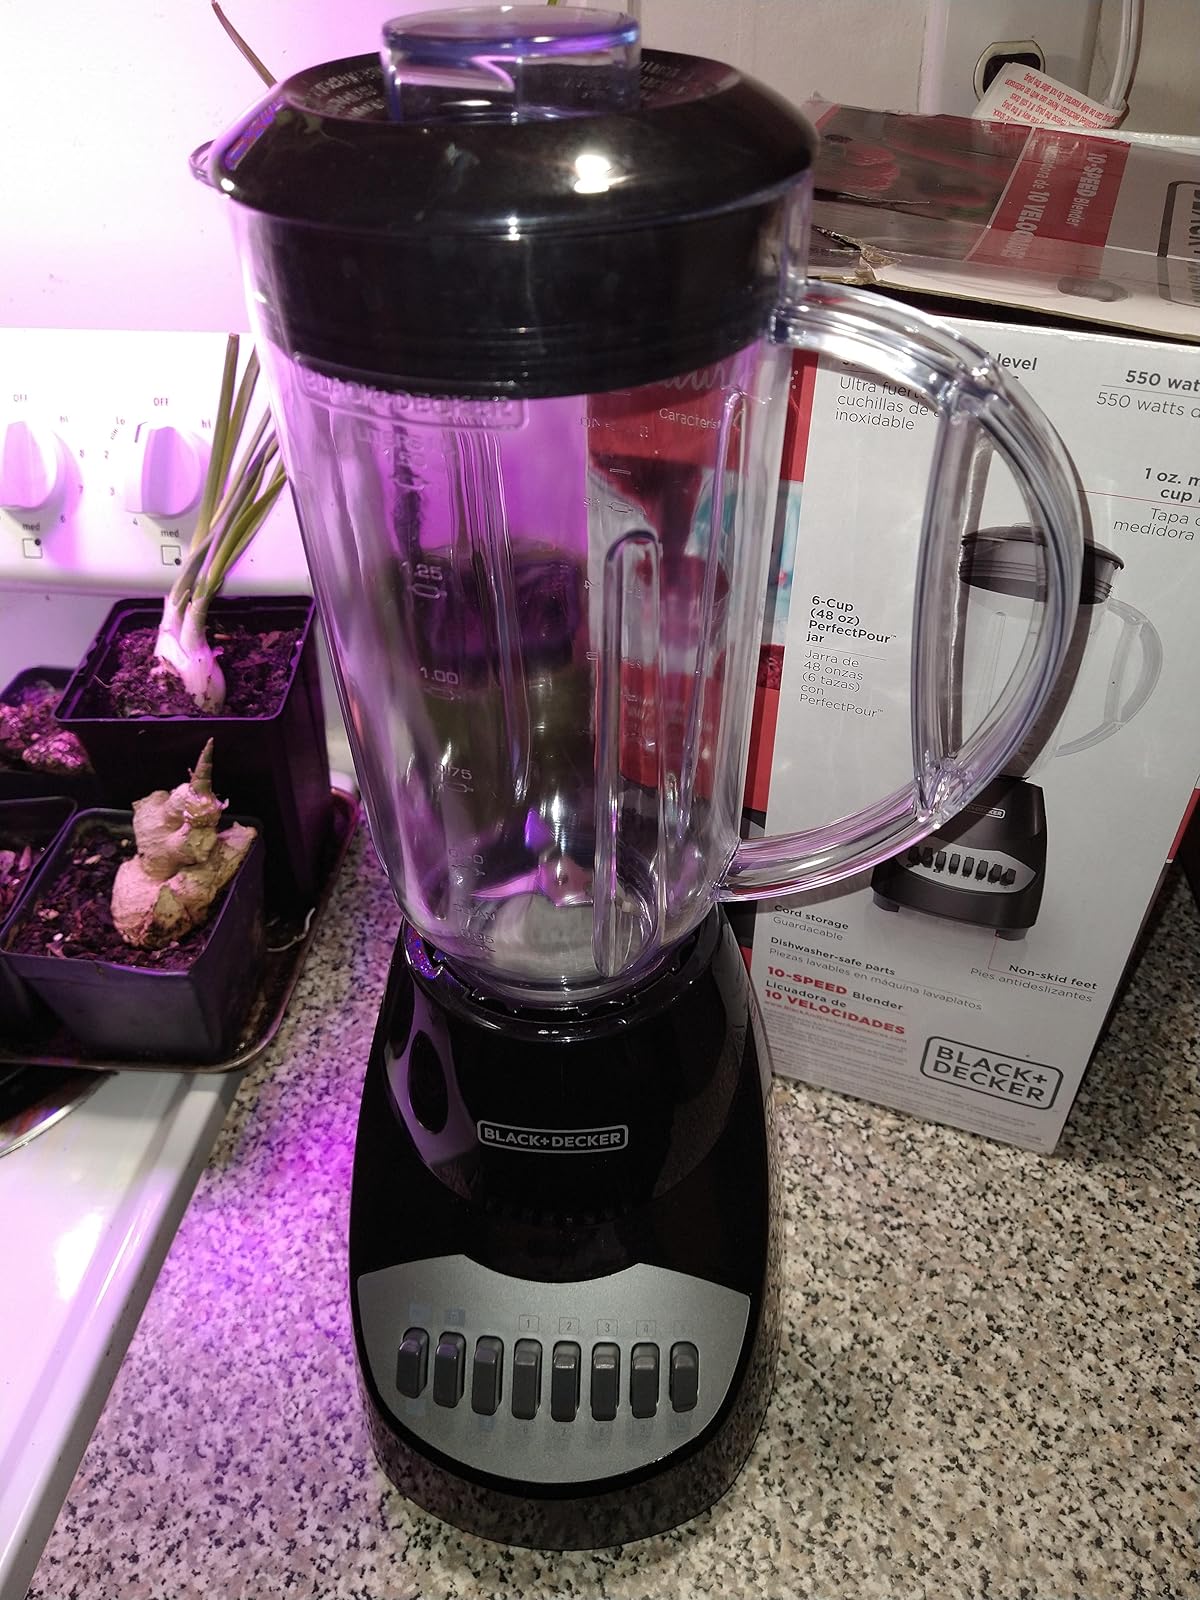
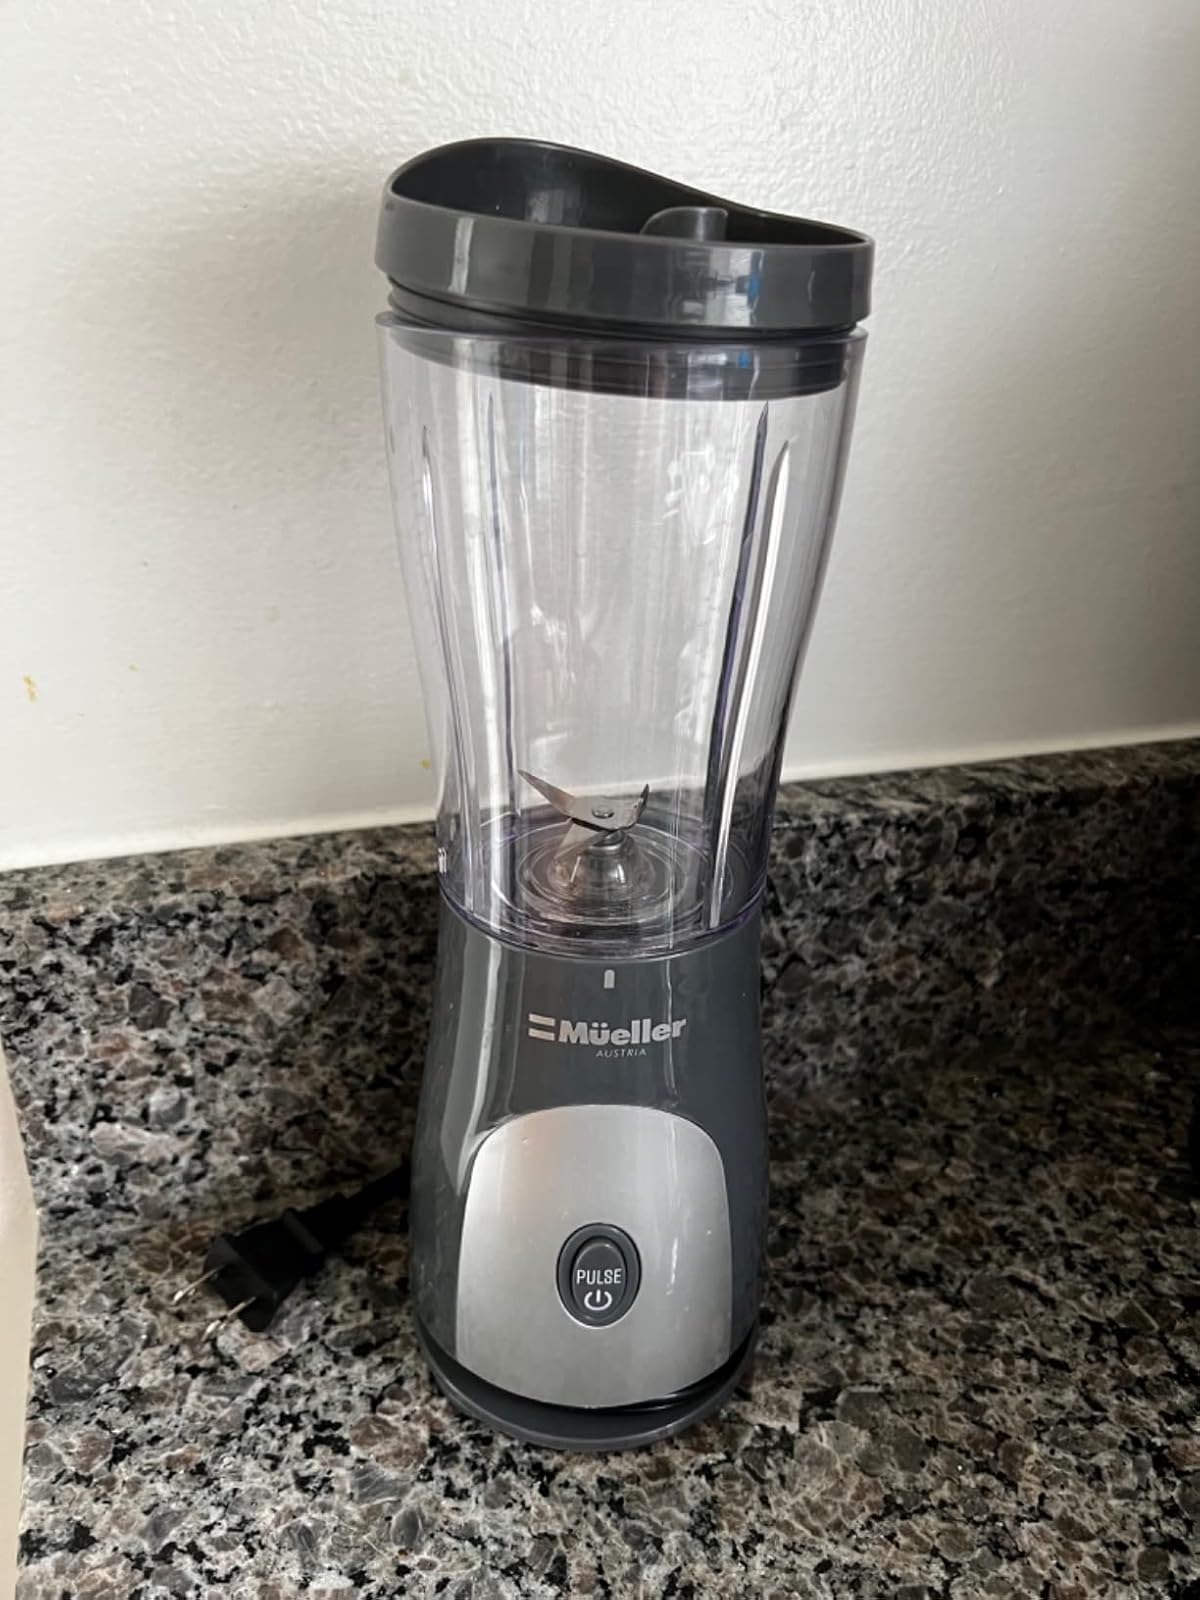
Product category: items_blender
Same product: no